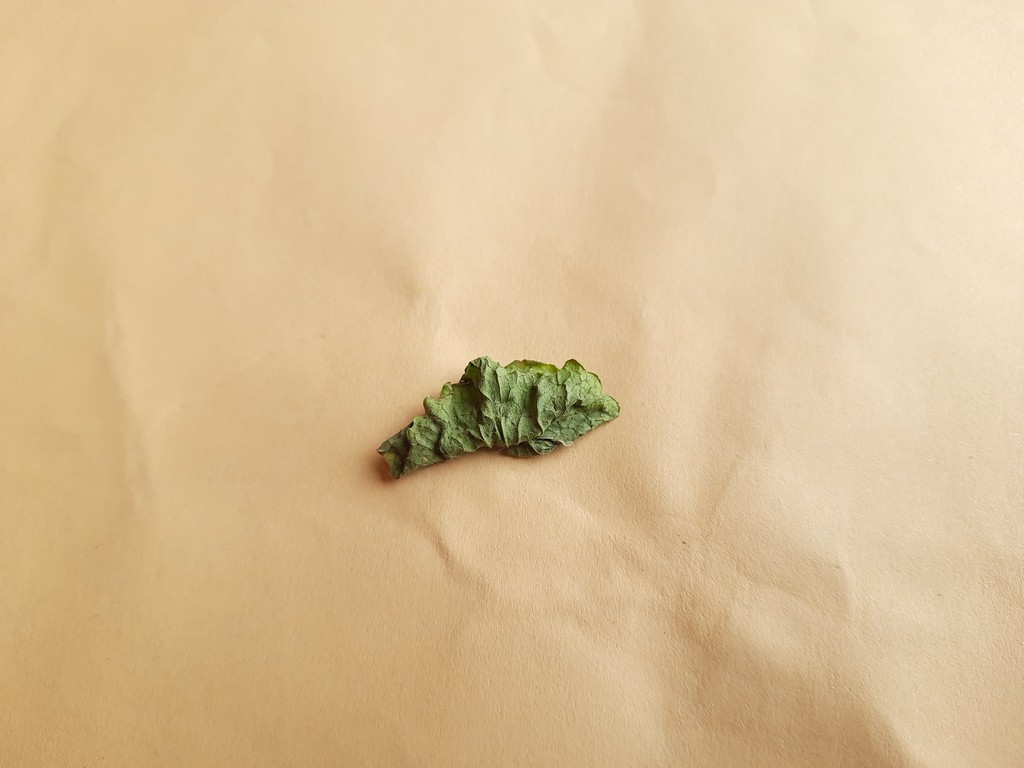
Label: Dried